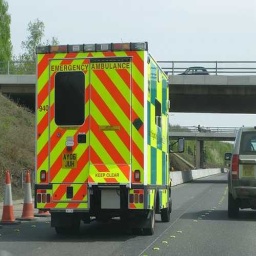
Label: ambulance